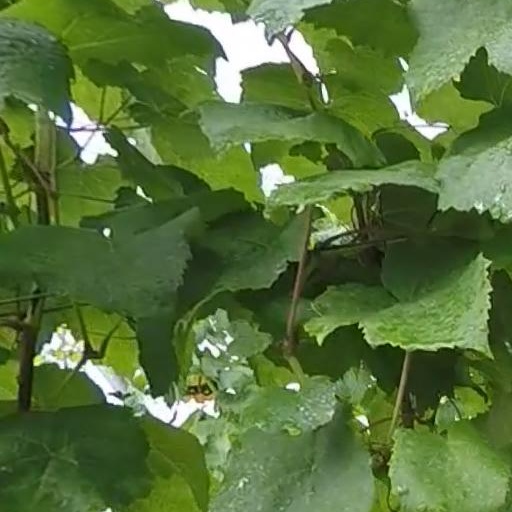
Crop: grape